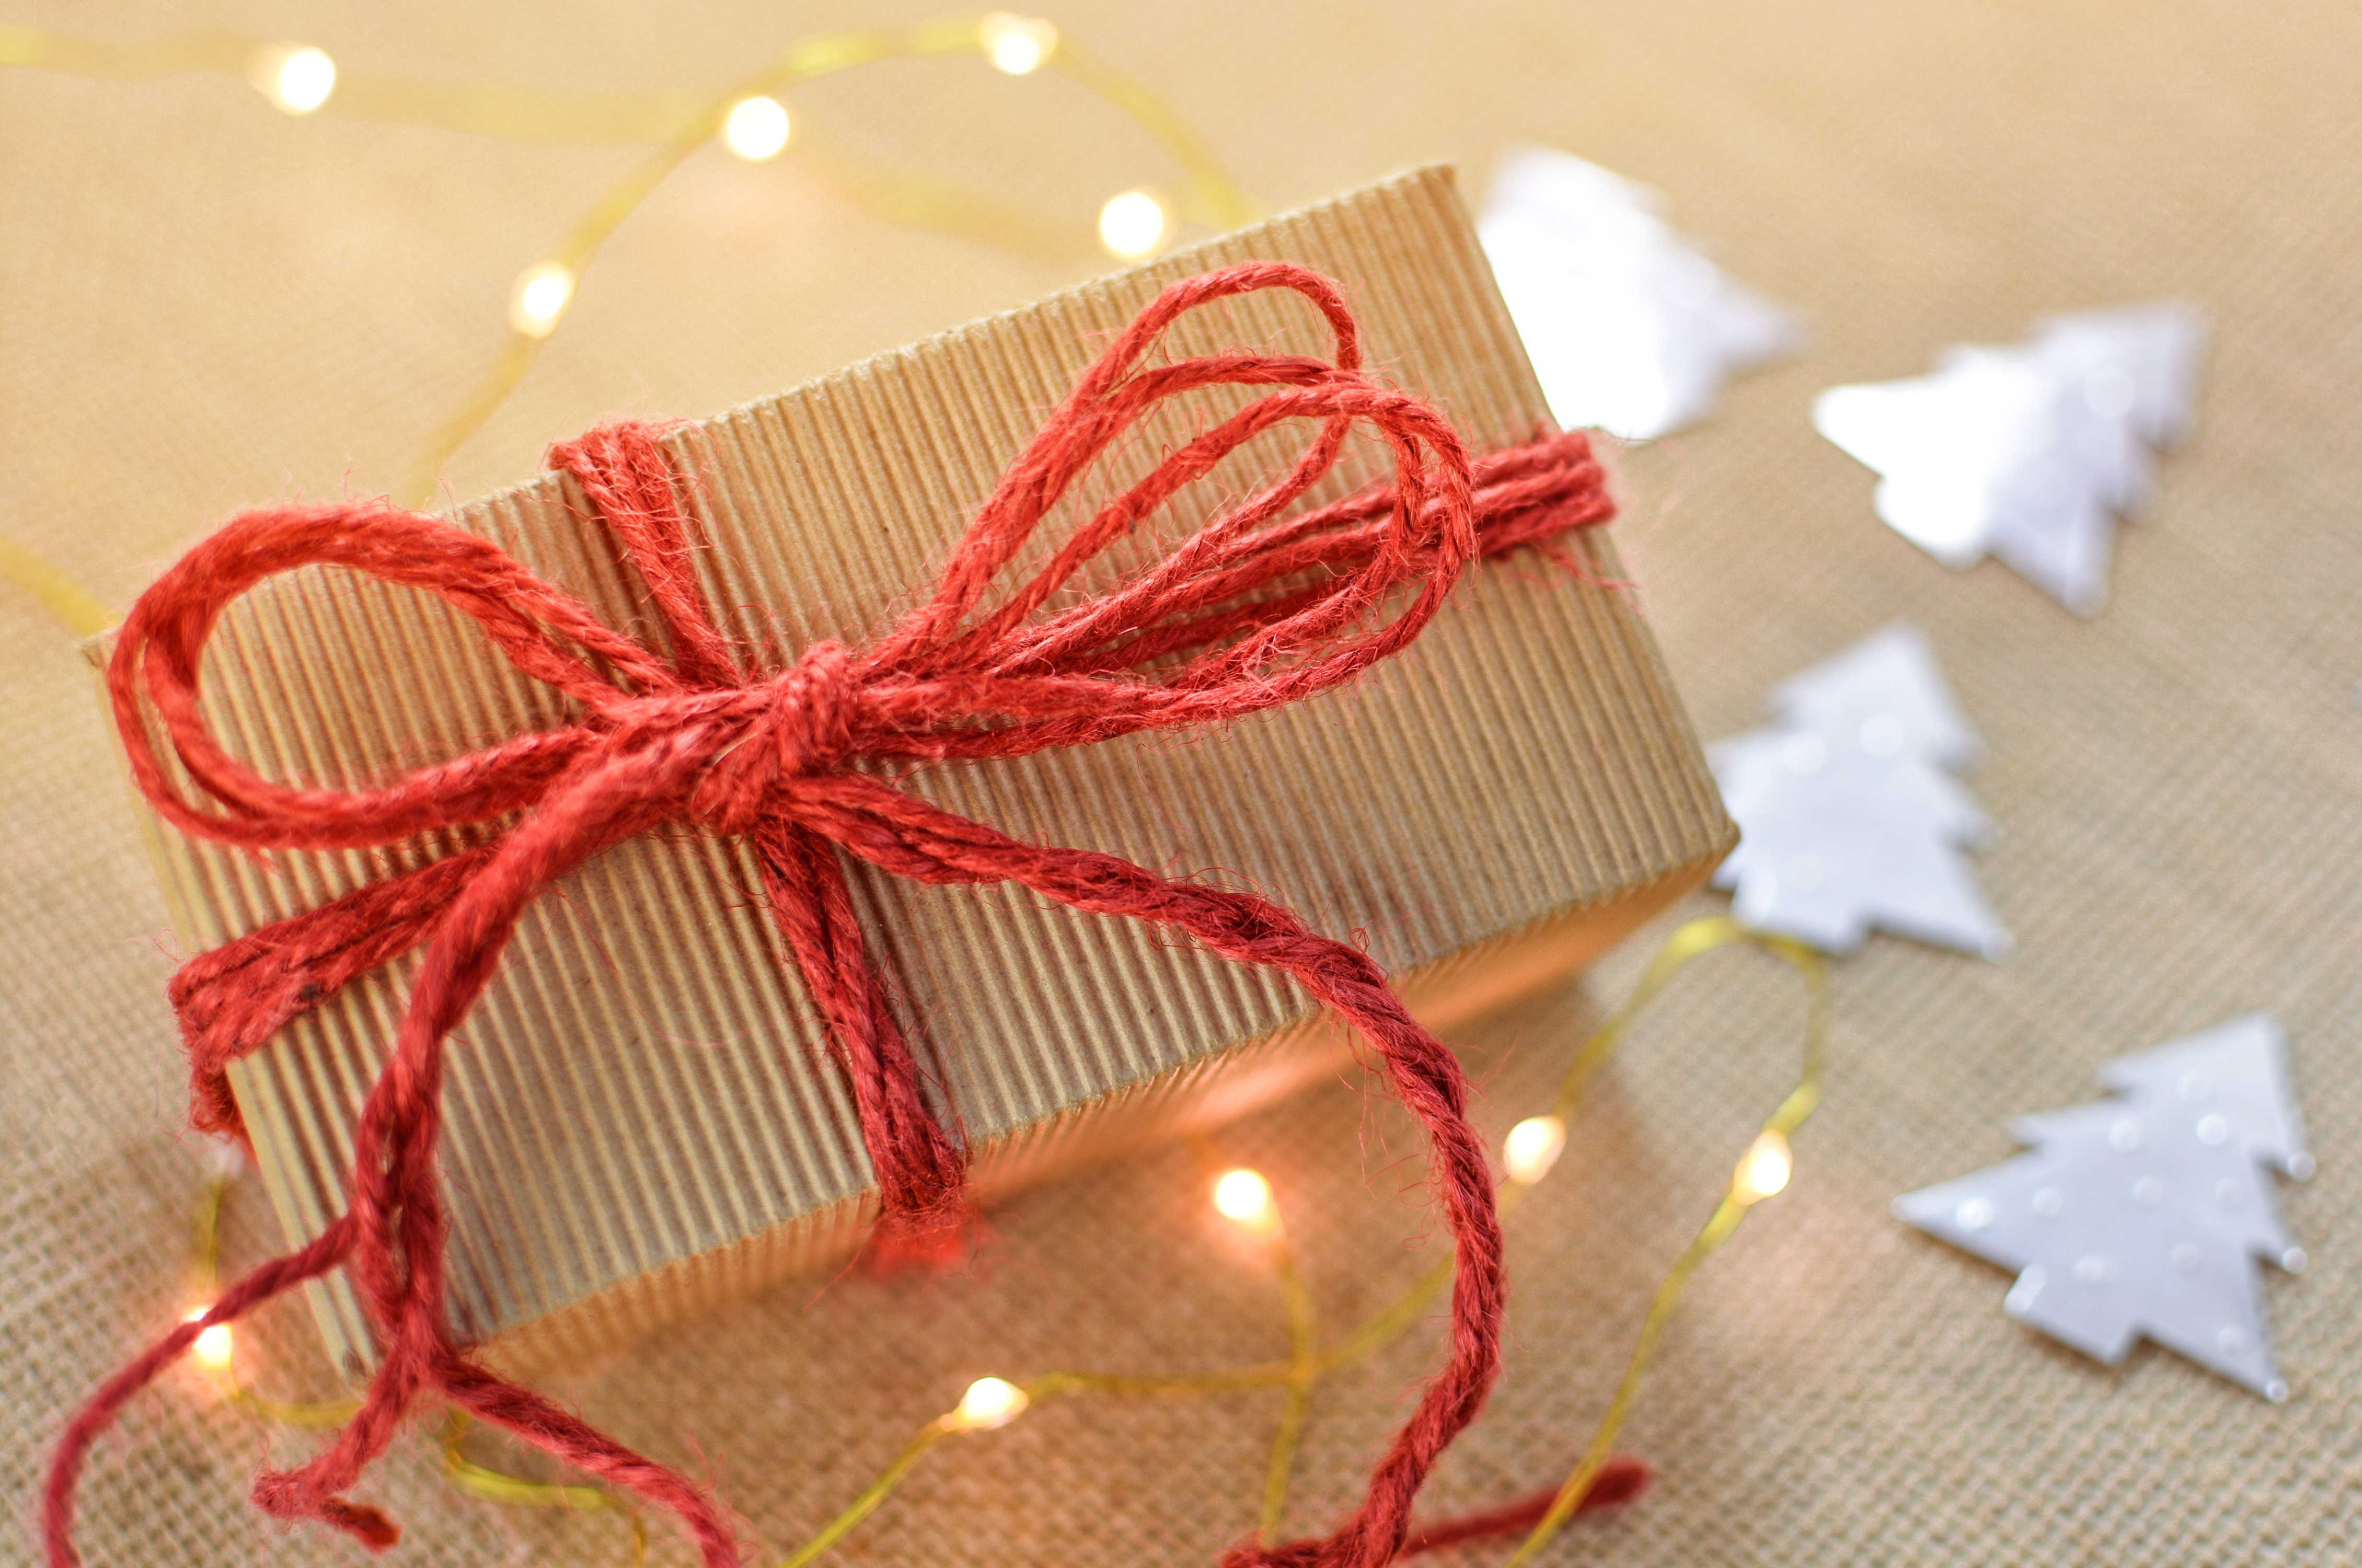
gift, box, christmas, bow, present, holiday, celebration, surprise, decoration, gift box, xmas, package, wrap, ribbon